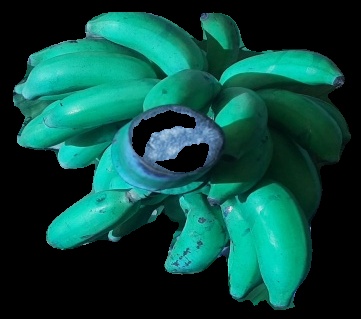
Variety: elakki-bale
Grade: grade3